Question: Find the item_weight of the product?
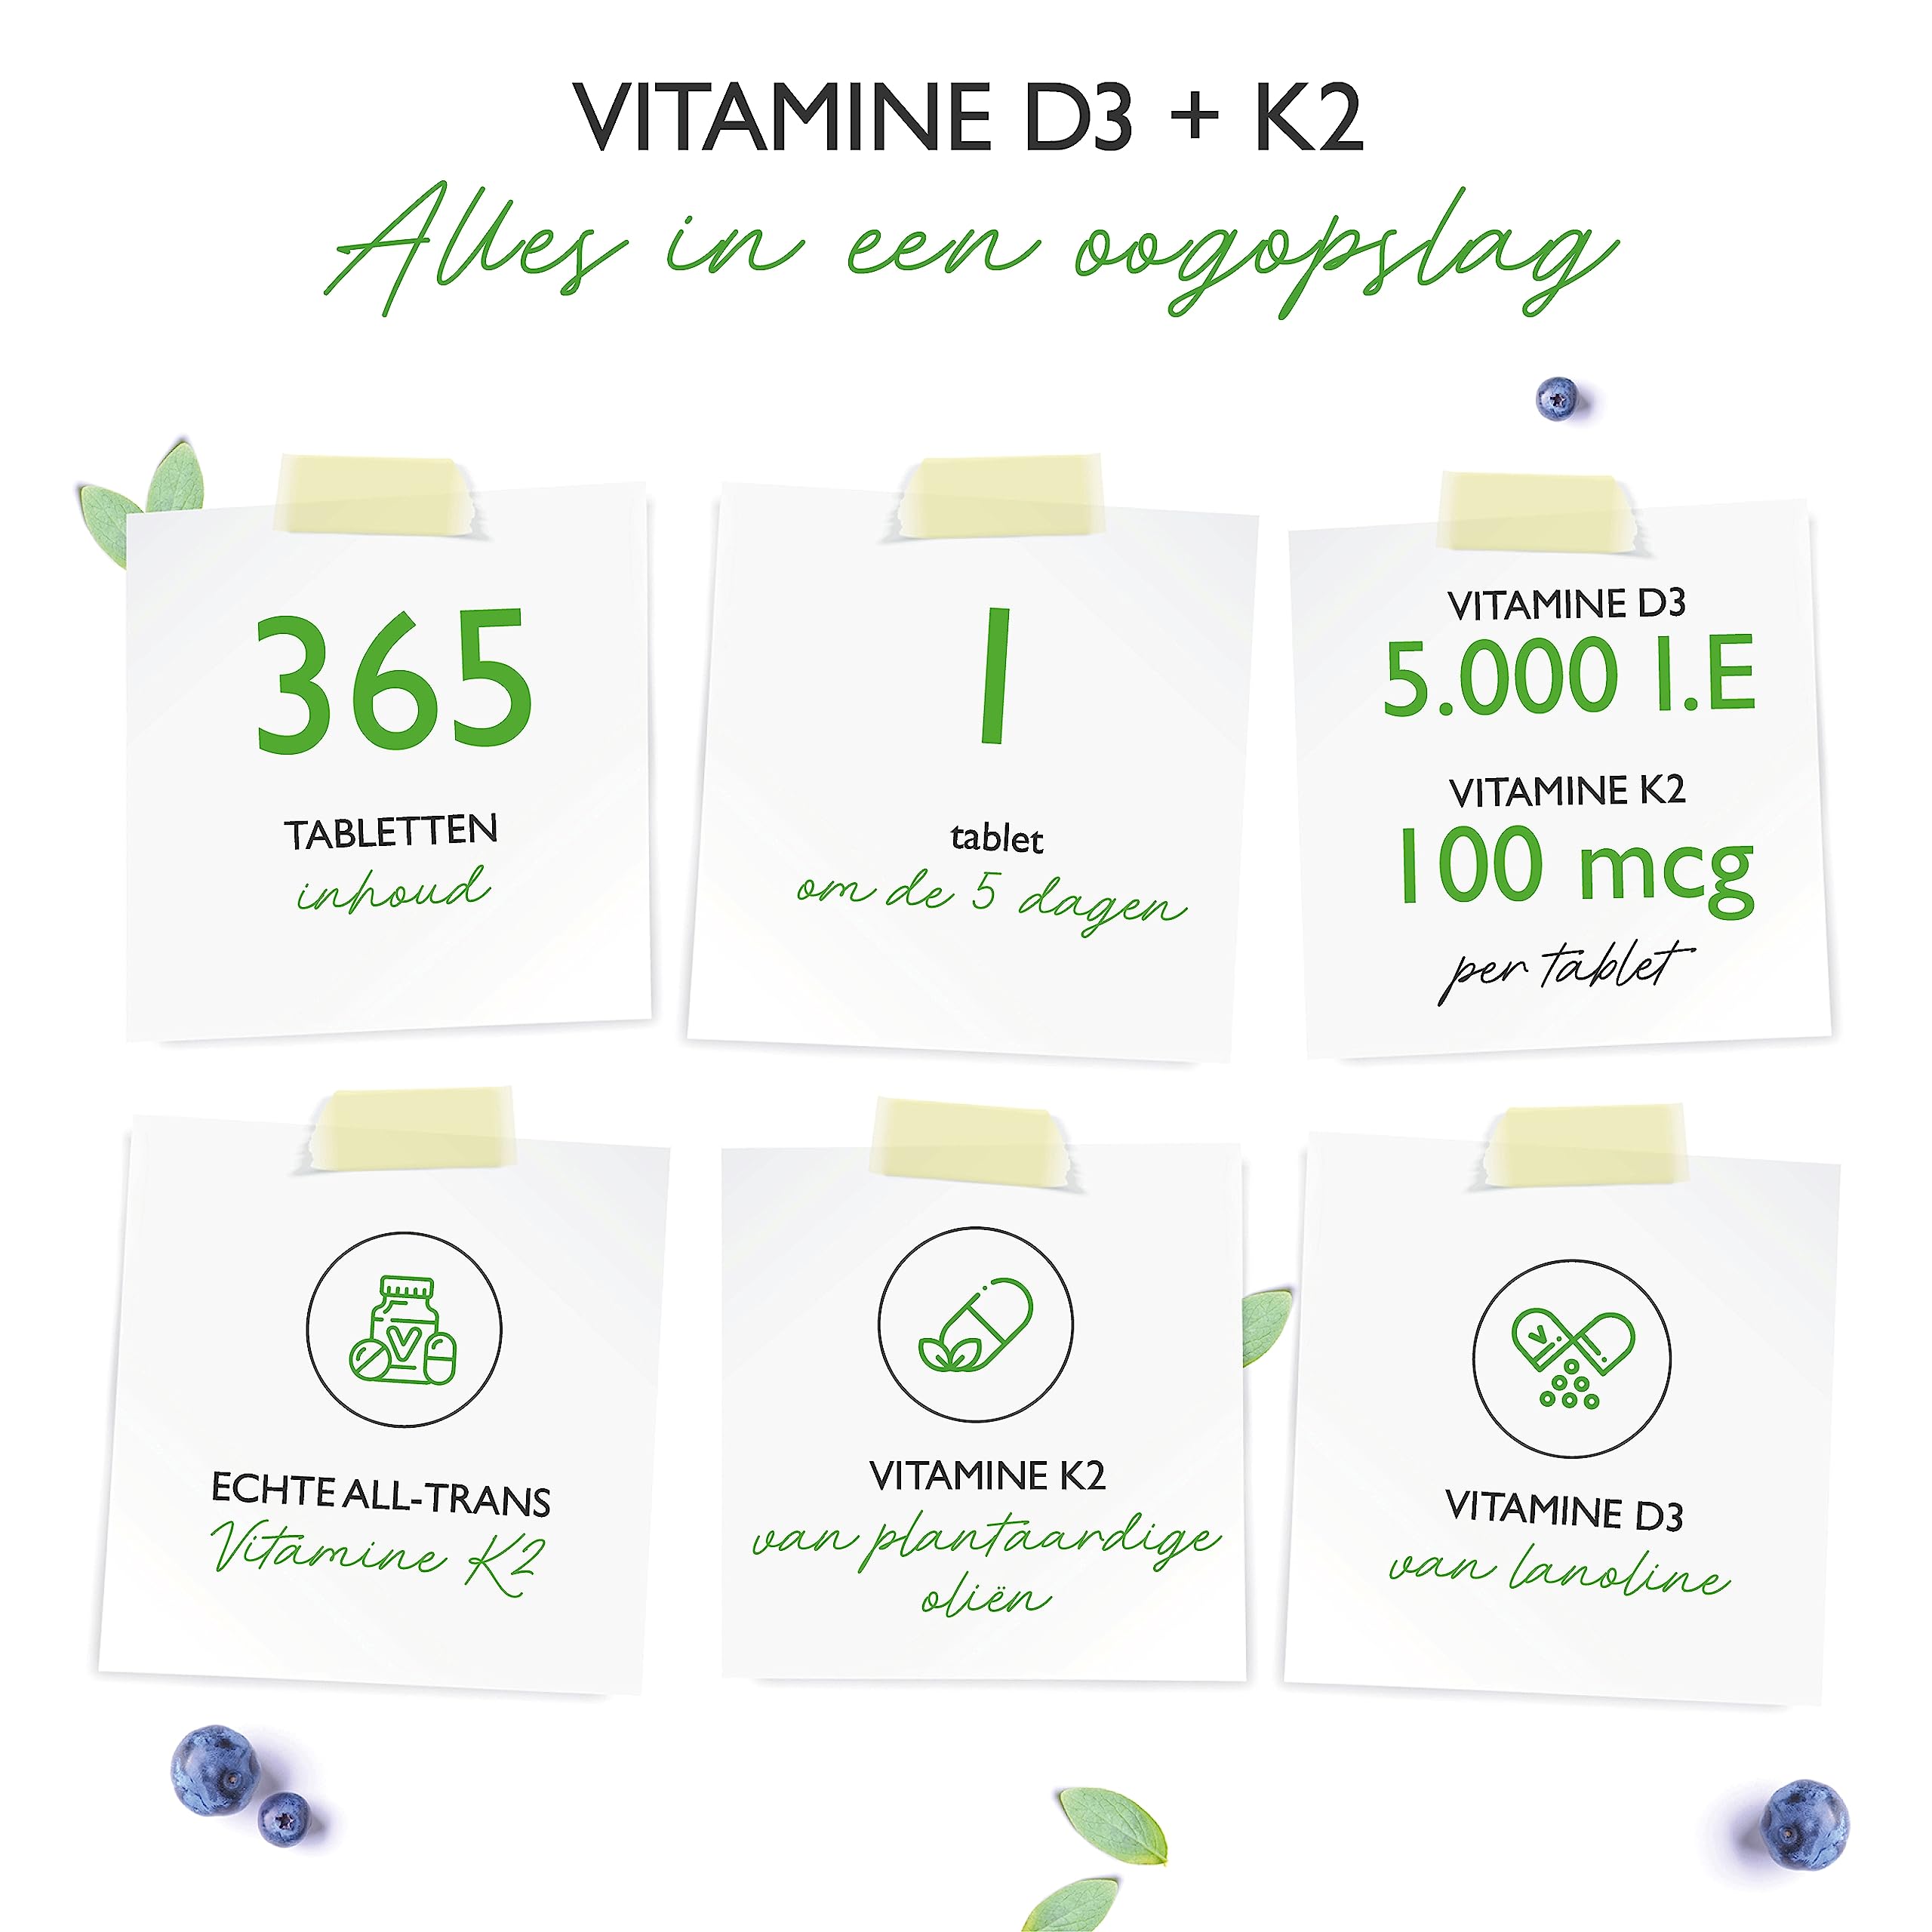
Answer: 100.0 microgram